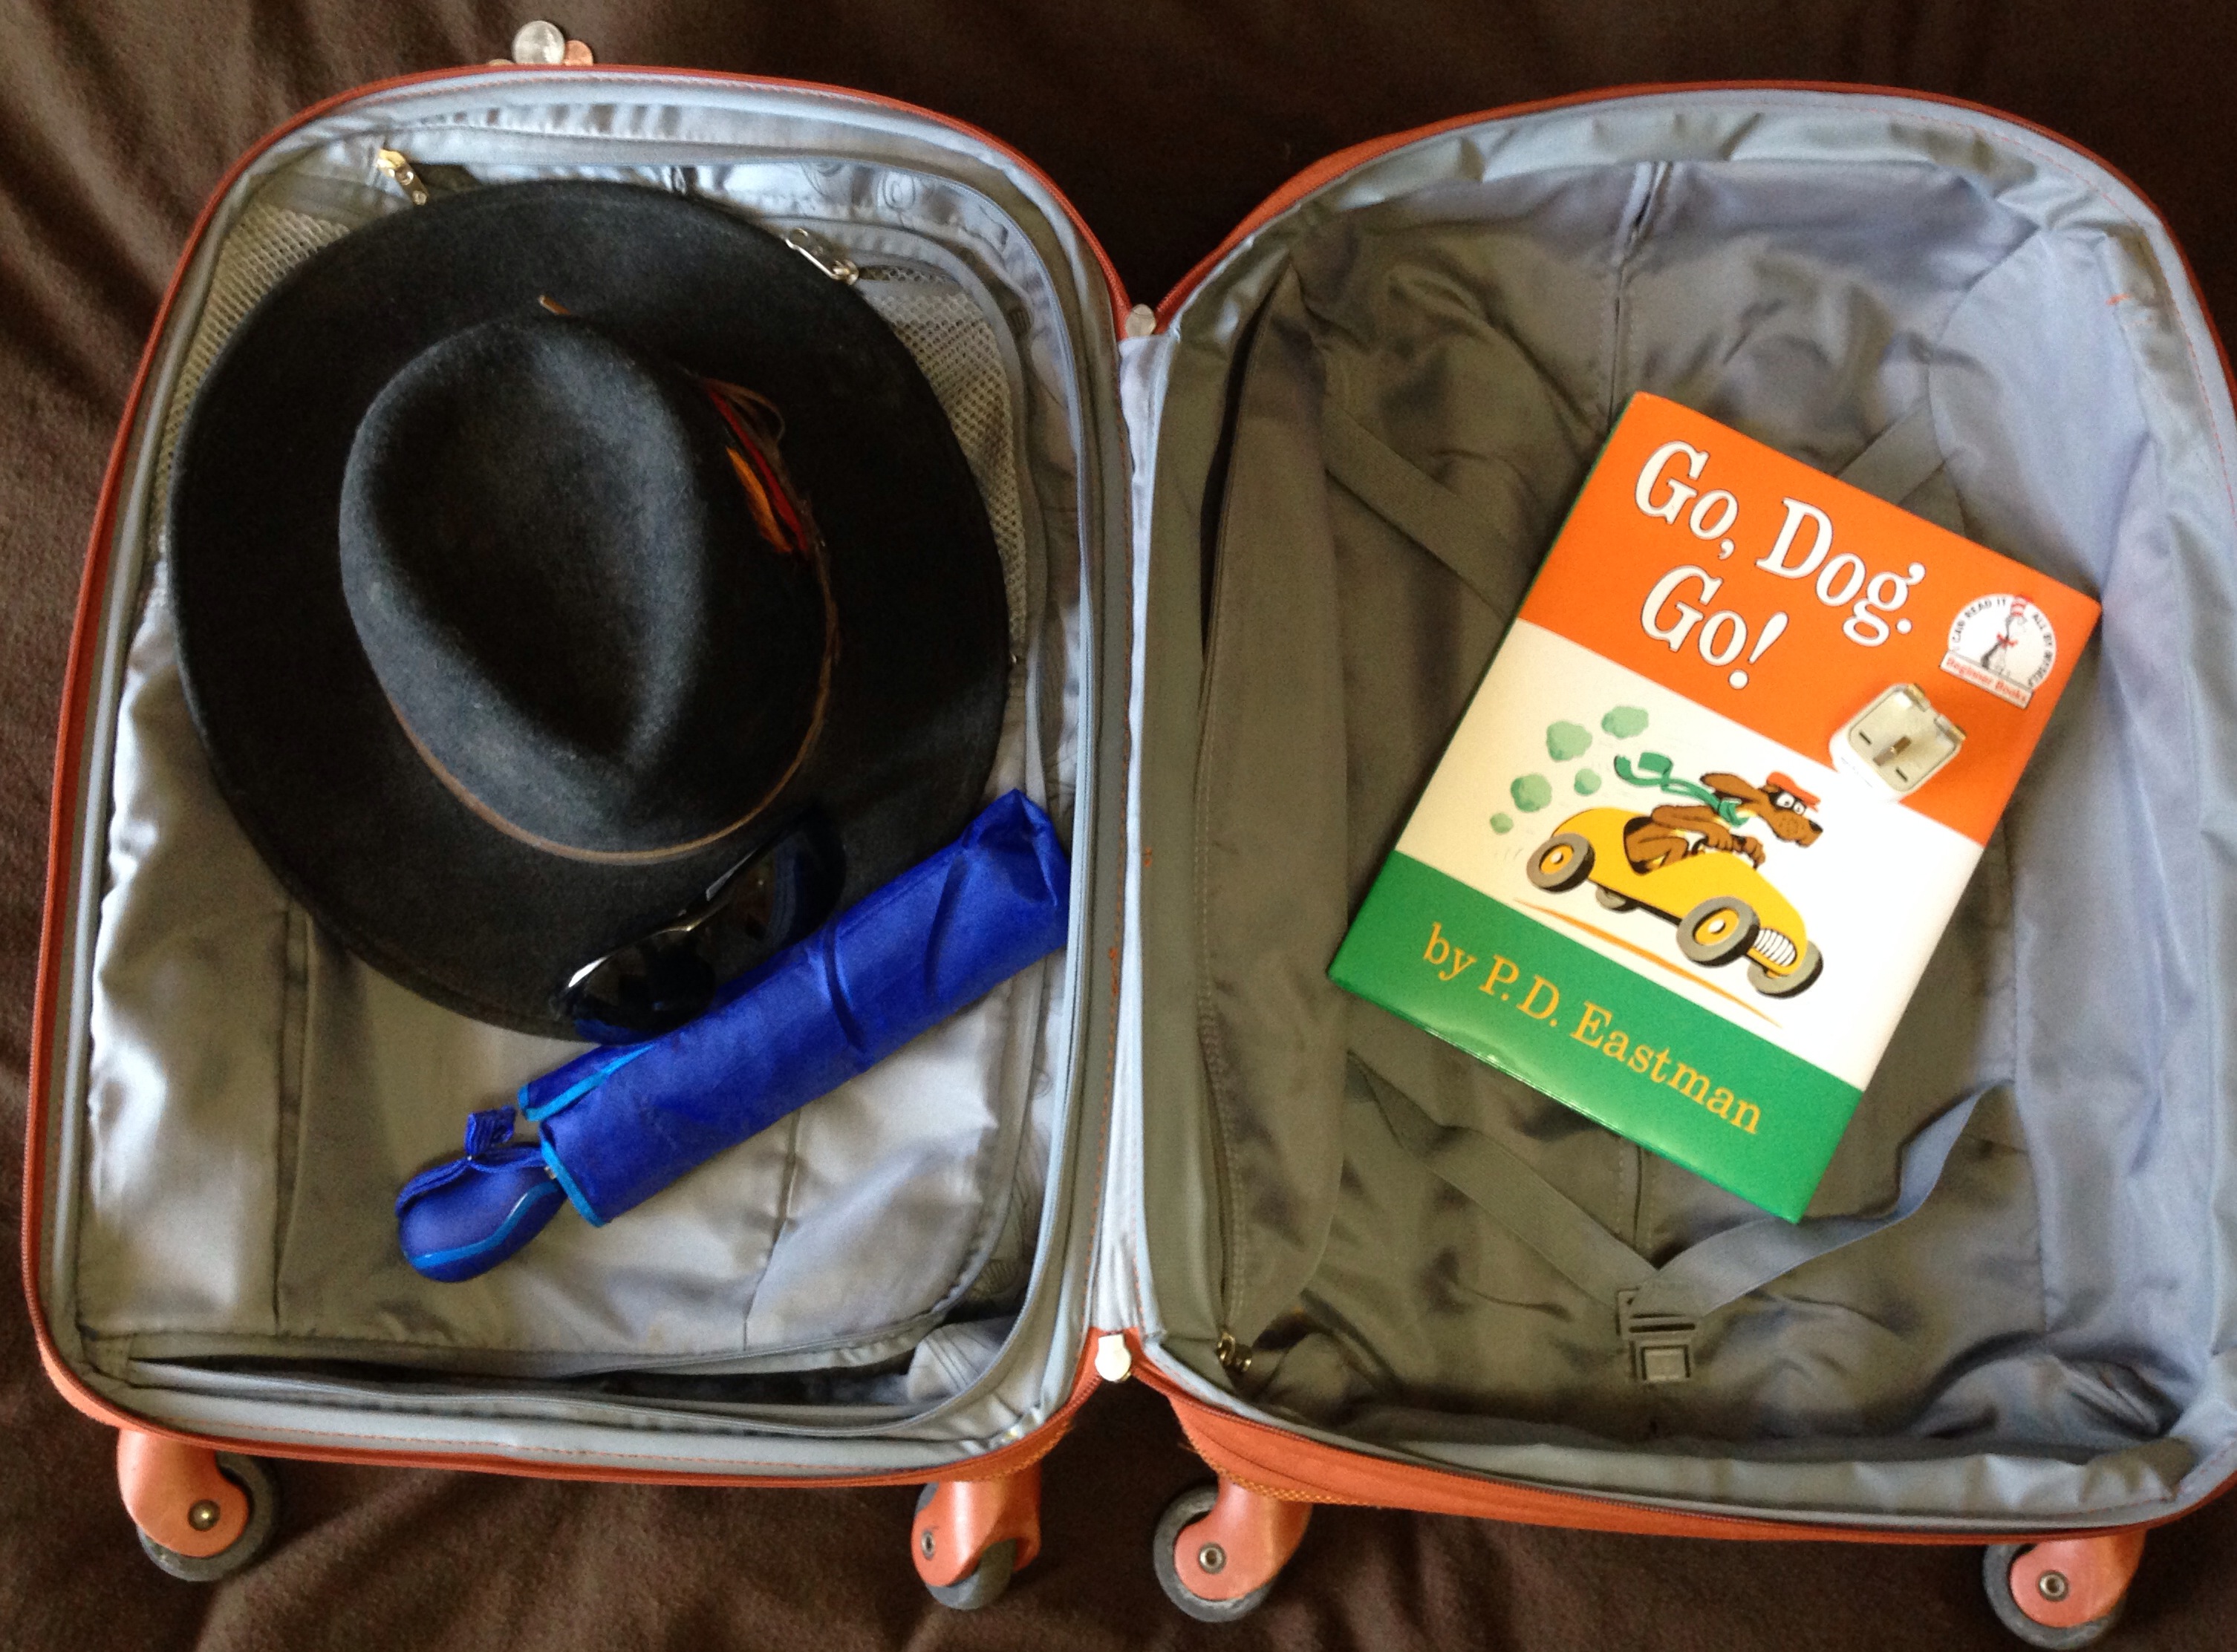
food, product